New York City Sheriff's Office

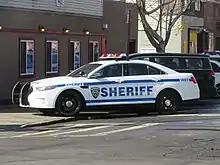
New York City Sheriff Ford Police Interceptor Sedan

The first sheriff of New York County, Jan Lampo, was in office in 1626, although his title was Schout. Prior to 1942 the sheriff of New York County was an elected position.